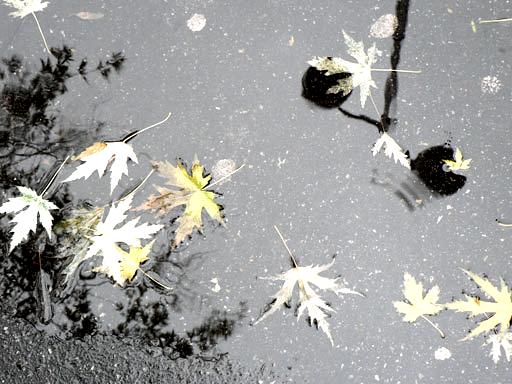
Material: water